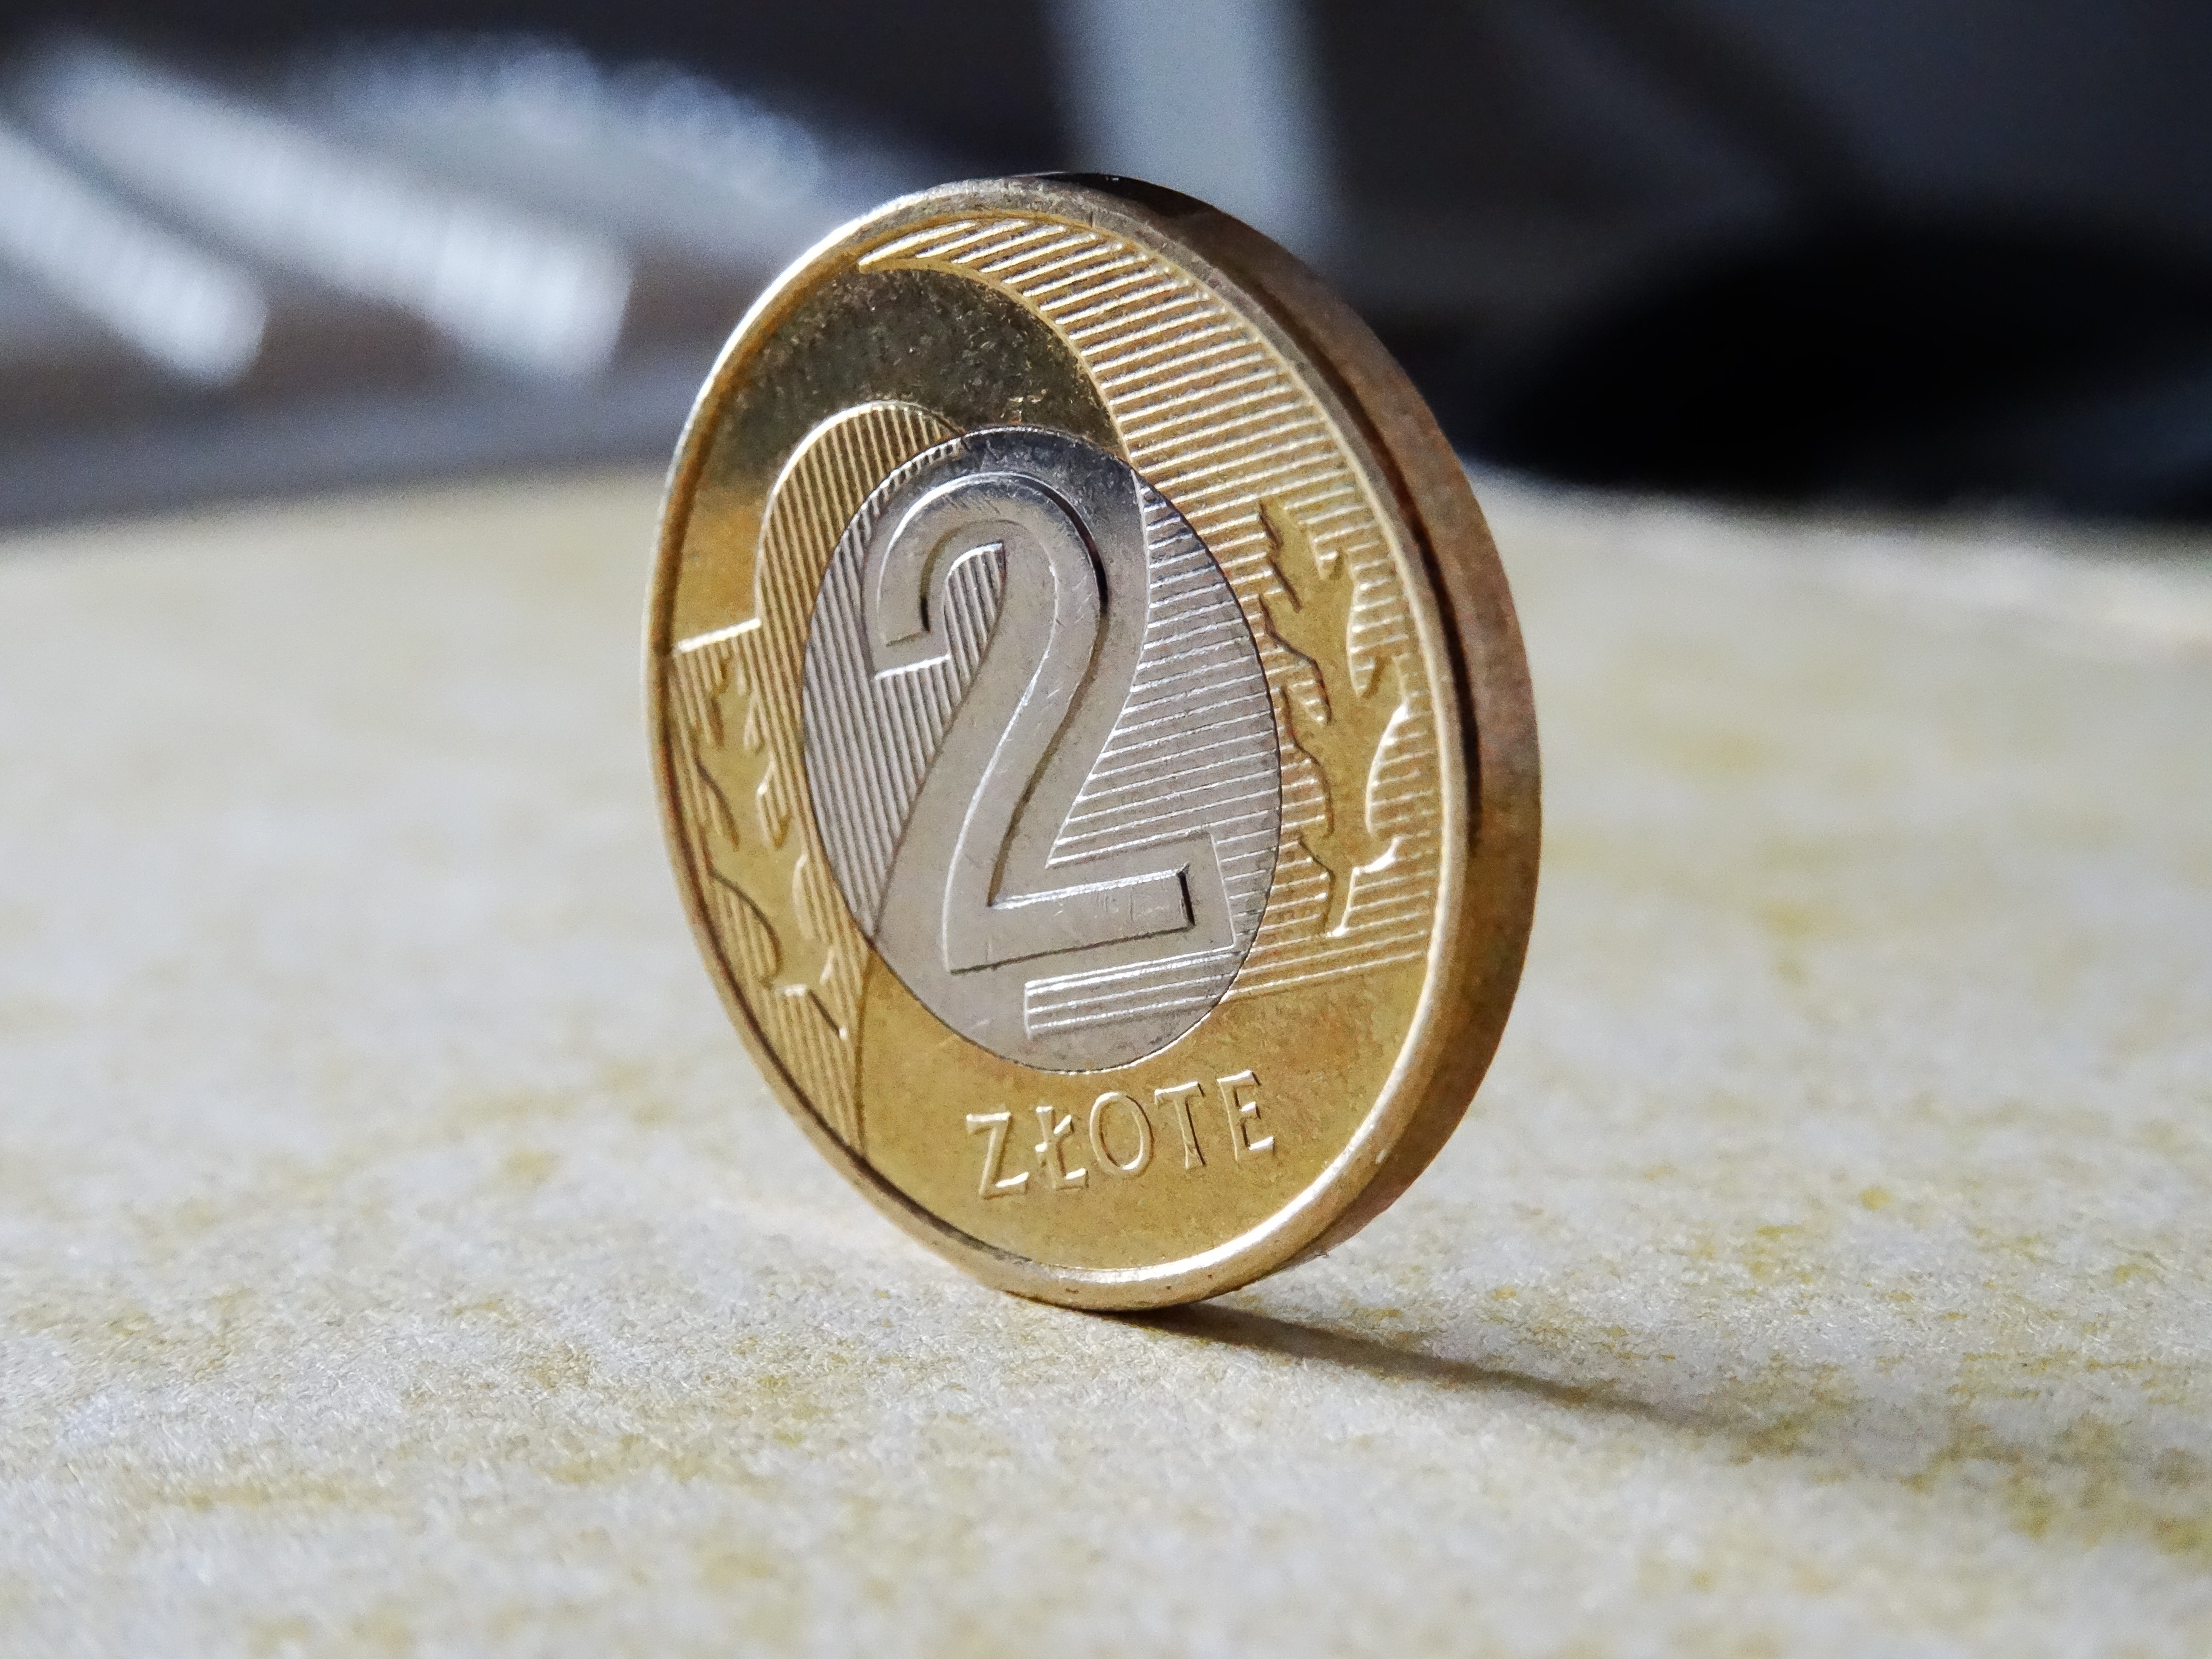
golden, metal, money, business, jewellery, gold, silver, currency, coin, save, payment, savings, safe, taxes, finance, amount, means of payment, prices, pay, locket, fashion accessory